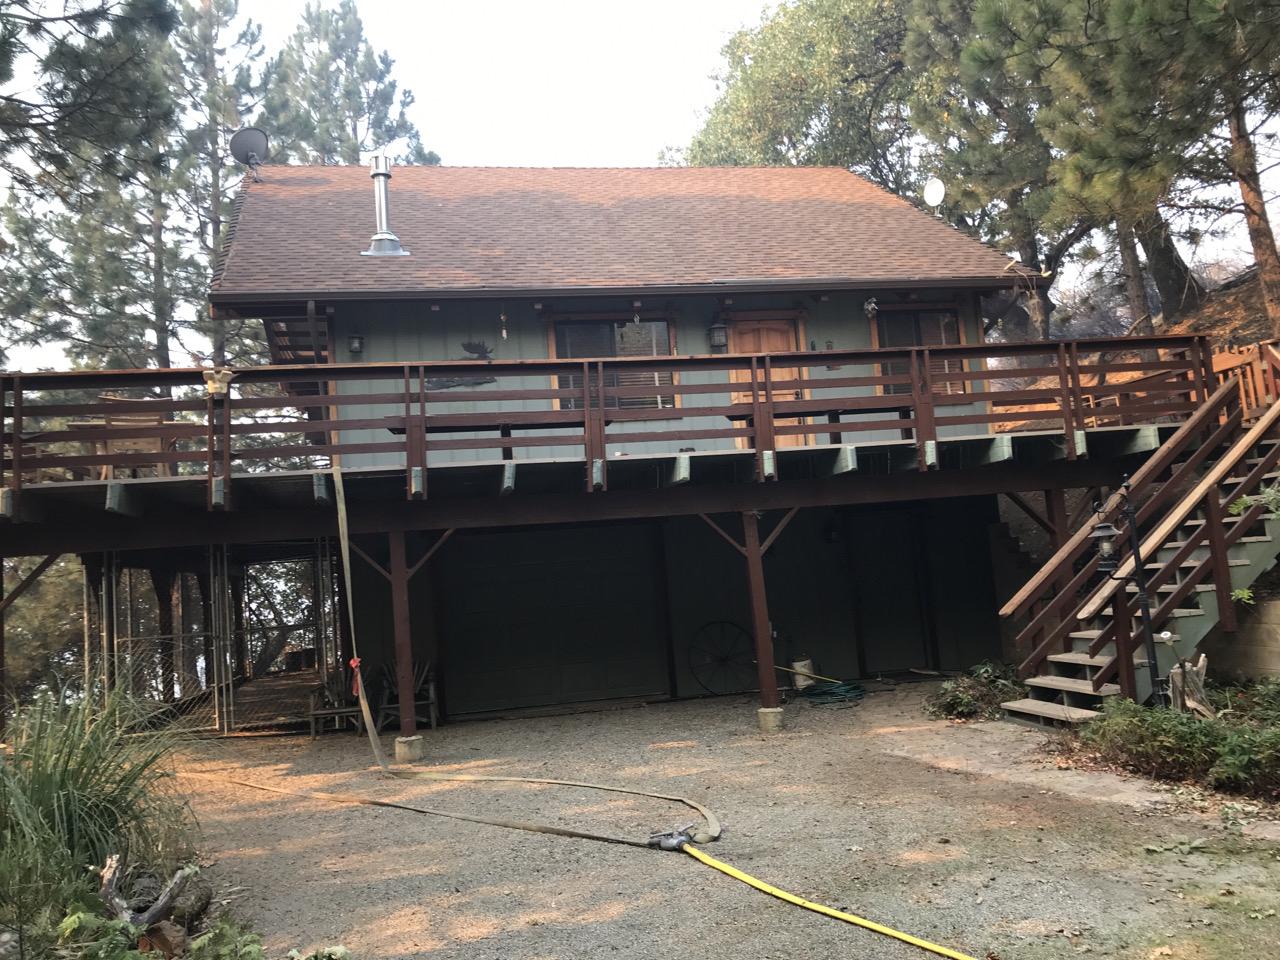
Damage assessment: no_damage